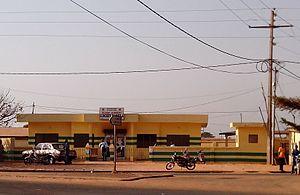
Bassila centre villa, le nouveau bâtiment de CLAM de 2013
Bassila est une ville du centre-ouest du Bénin, chef-lieu de la commune de Bassila, située dans la Donga. Elle se situe presque sur la frontière benino-togolaise, sur l'axe Sokodé-Tchamba - Wari-Maro.